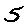
Label: 5